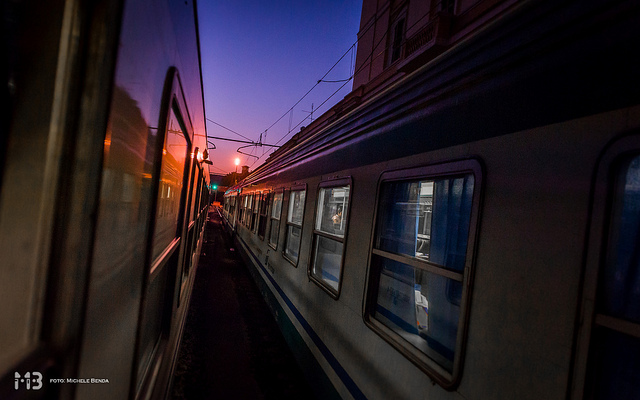
A close up of a subway train at night.

A large long train on a steel track.